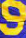
Number: 9